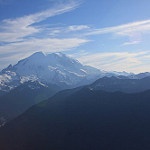
Scene: Outdoor